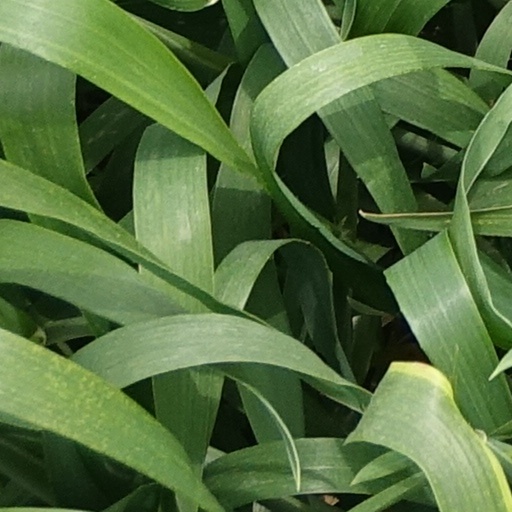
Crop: wheat